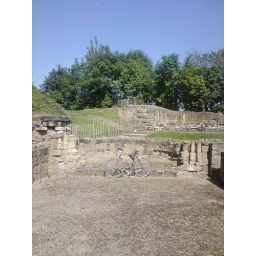
pic of the bike in the castle chapel ruins